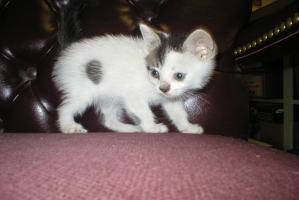
Label: cat